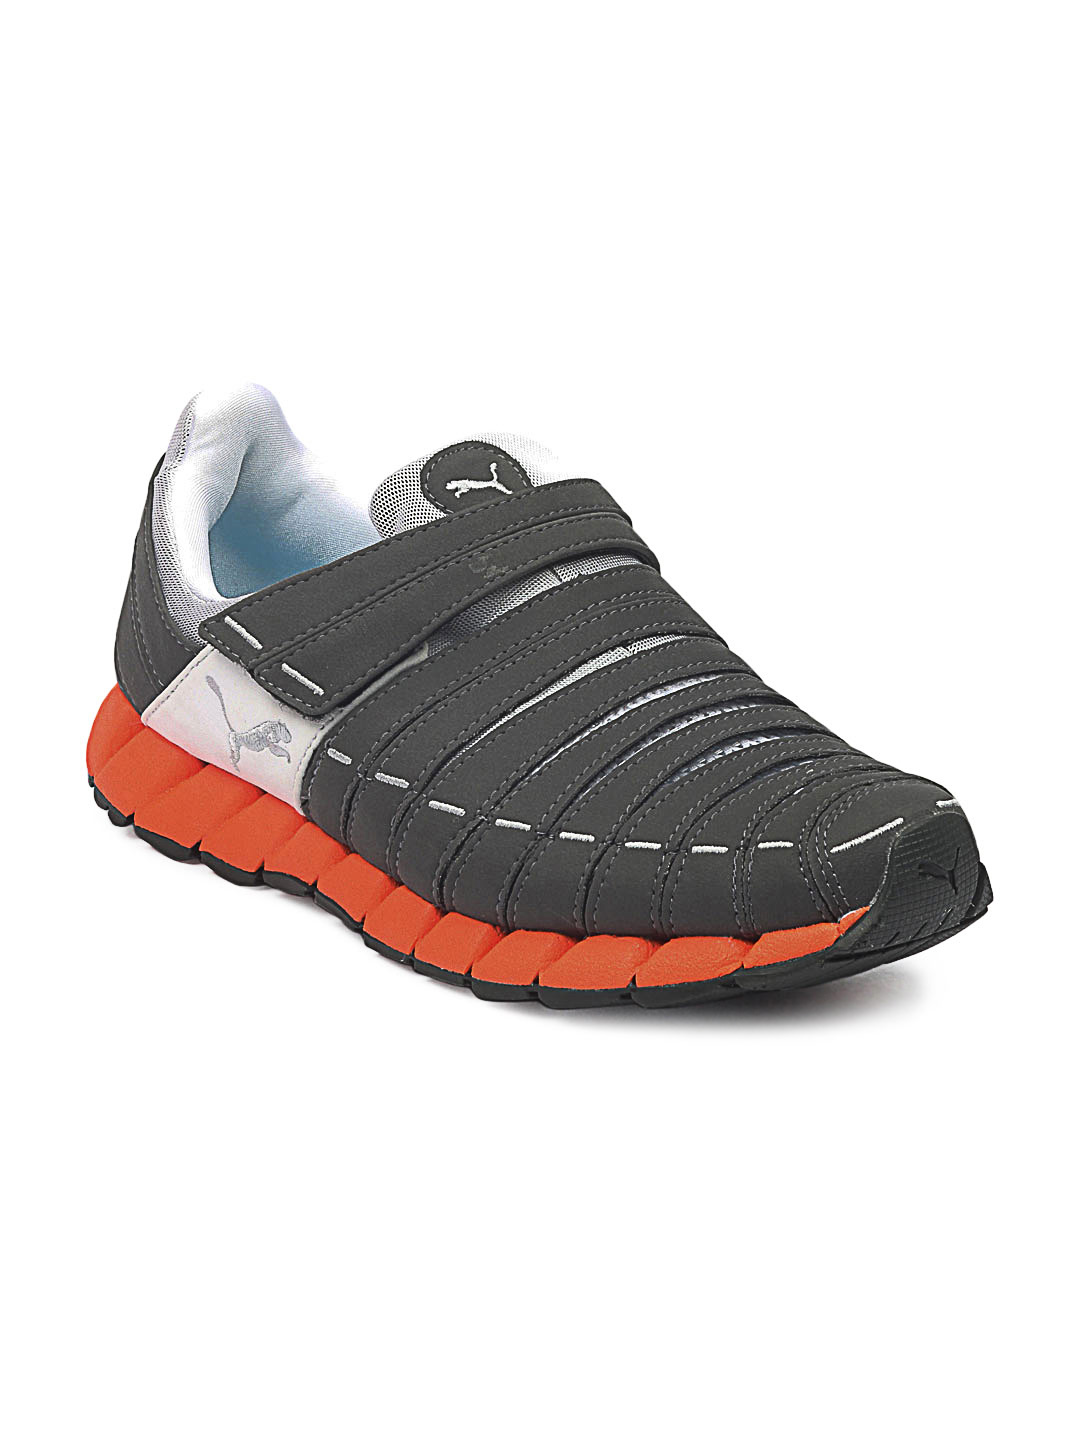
Puma Men Charcoal Sports Shoes
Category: Footwear / Shoes / Sports Shoes
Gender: Men
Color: Charcoal
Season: Summer 2012
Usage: Sports